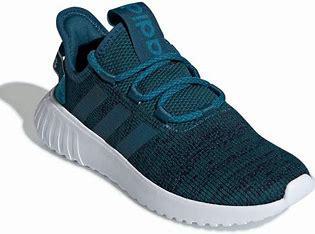
Brand: Adidas
Model: Kaptir